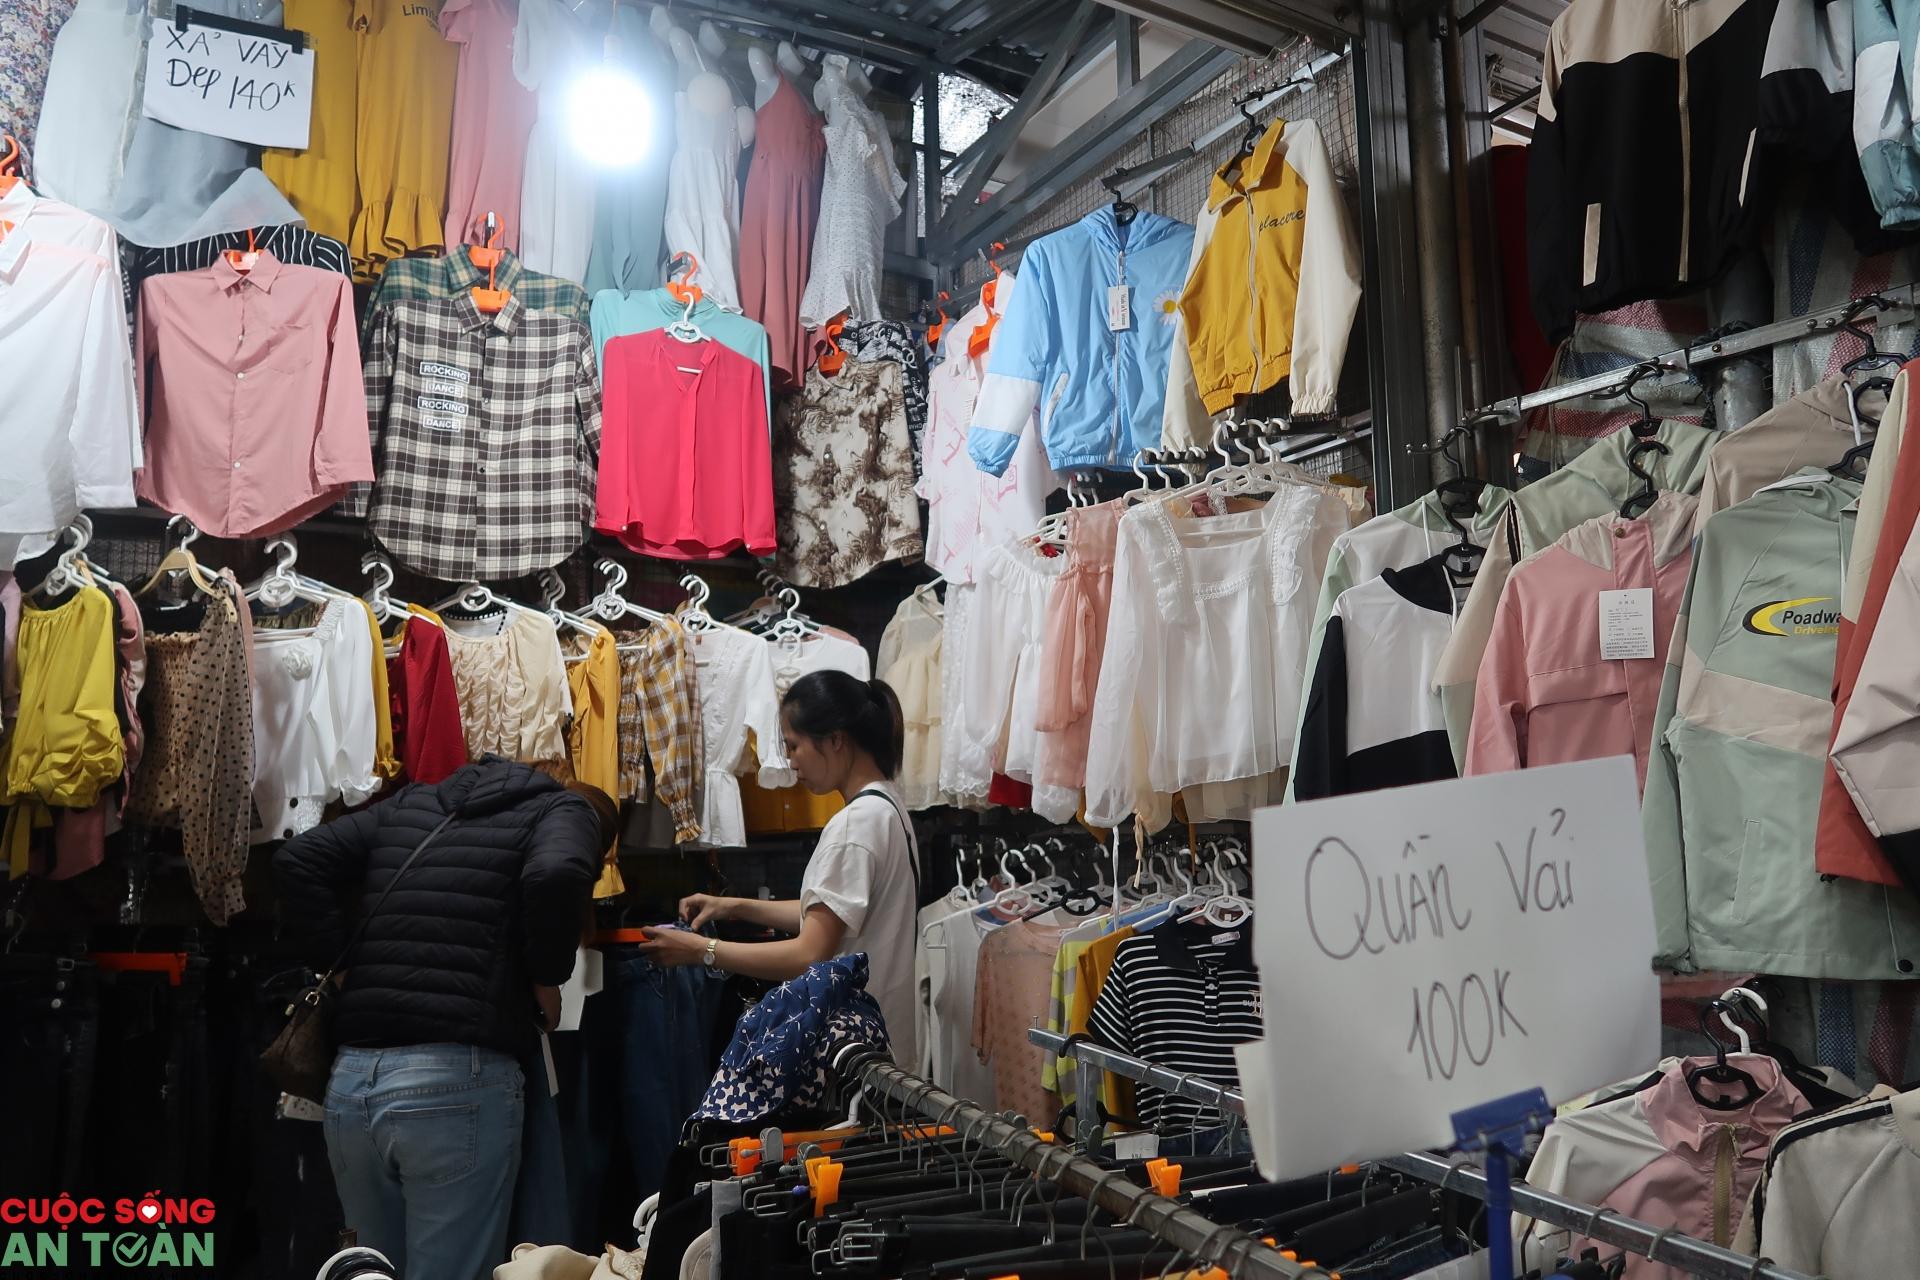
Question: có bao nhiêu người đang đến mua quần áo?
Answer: một người